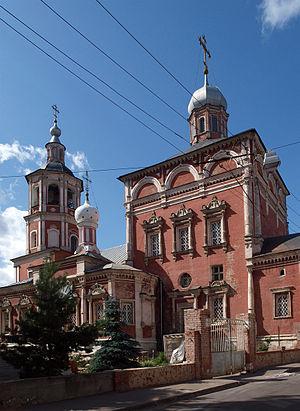
L'église de la Présentation de Barachi, ou église de la Présentation-sous-les-Pins, est une église de Moscou située dans l'arrondissement Basmanny. Cette église de rite orthodoxe est vouée à la Présentation de Marie au Temple. Elle dépend du doyenné de la Théophanie de l'éparchie de Moscou. Elle se trouve au numéro 2 chemin Podsosensky et au numéro 8 chemin Barachevsky. Le maître-autel est dédié à la Présentation et les autres à Longin le Centurion et au prophète Élie.